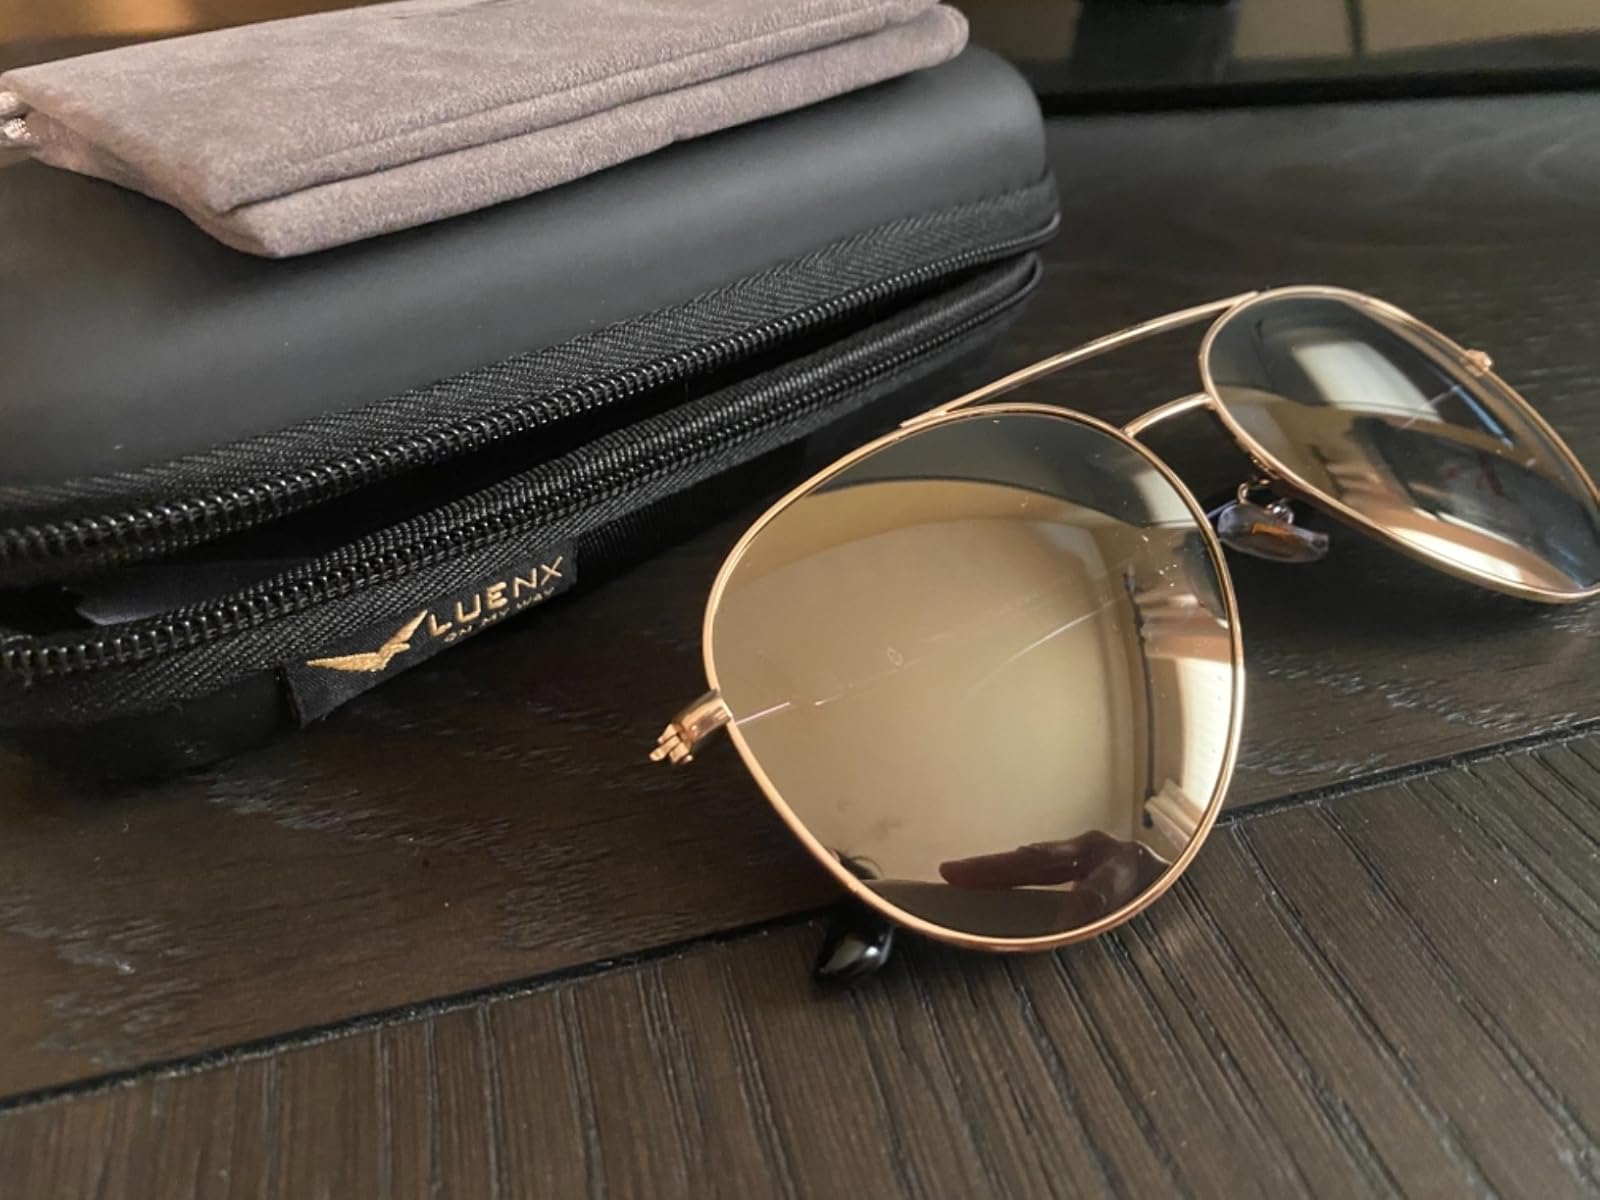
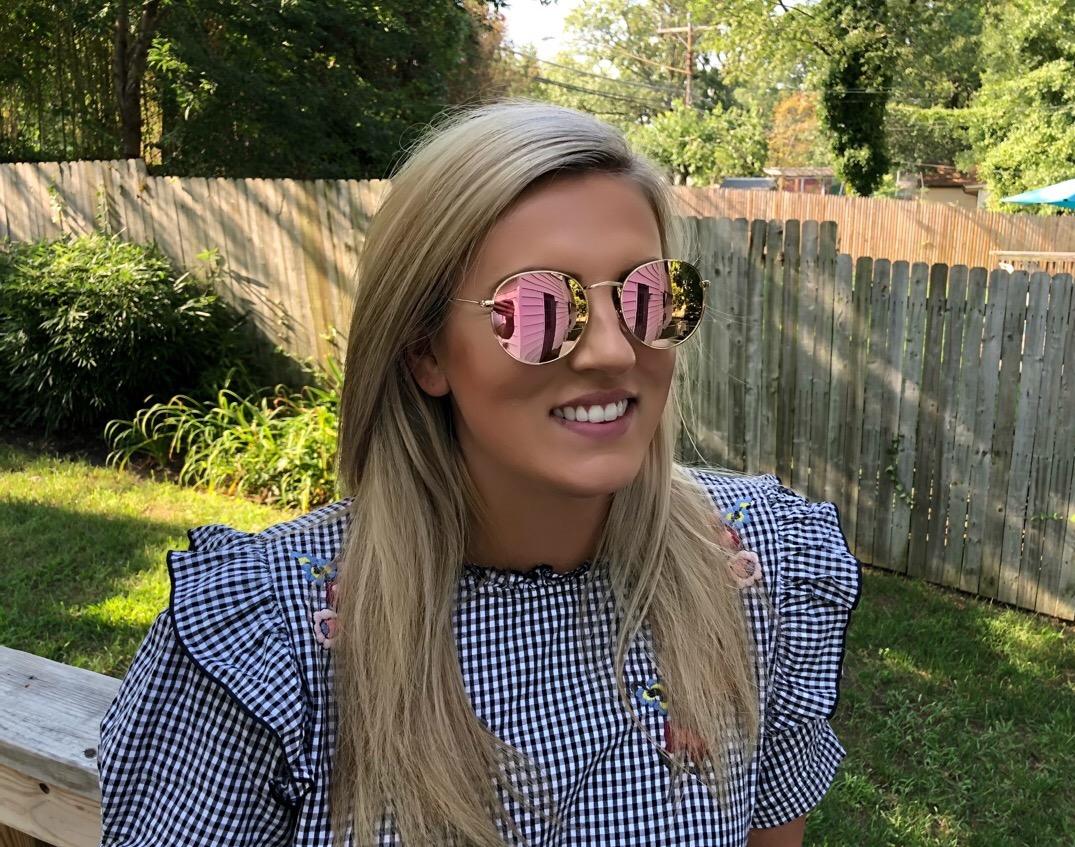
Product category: accessories_sunglasses
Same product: no